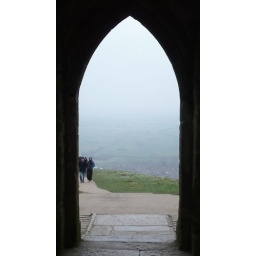
Looking from the tower door over Glasto